Abeno Shrine

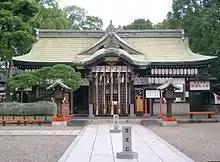
Abeno Shrine worship hall

Abeno Shrine (阿部野神社, "Abeno jinja") is a Shinto shrine located in Abeno-ku, Osaka Prefecture, Japan. Its main festival is held annually on January 24. It was founded in 1882, and enshrines the kami of Kitabatake Chikafusa and Kitabatake Akiie. It is one of the Fifteen Shrines of the Kenmu Restoration.